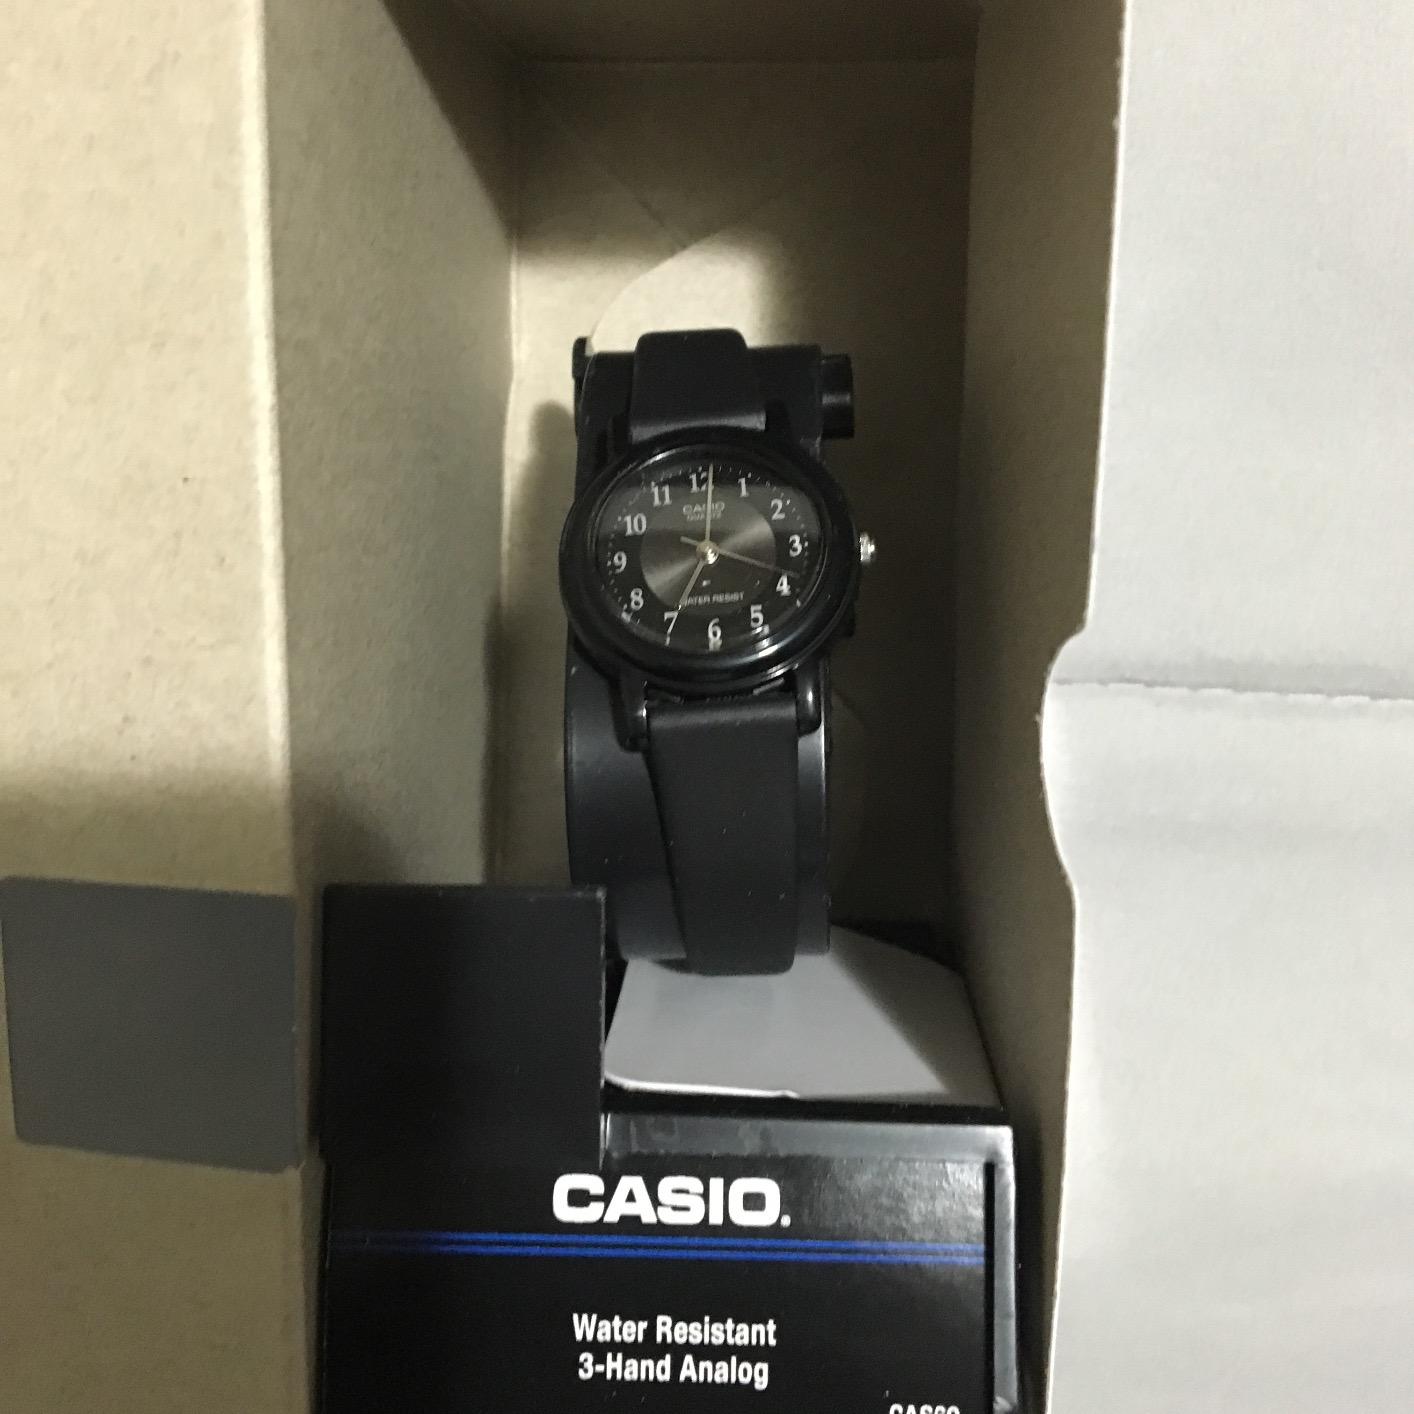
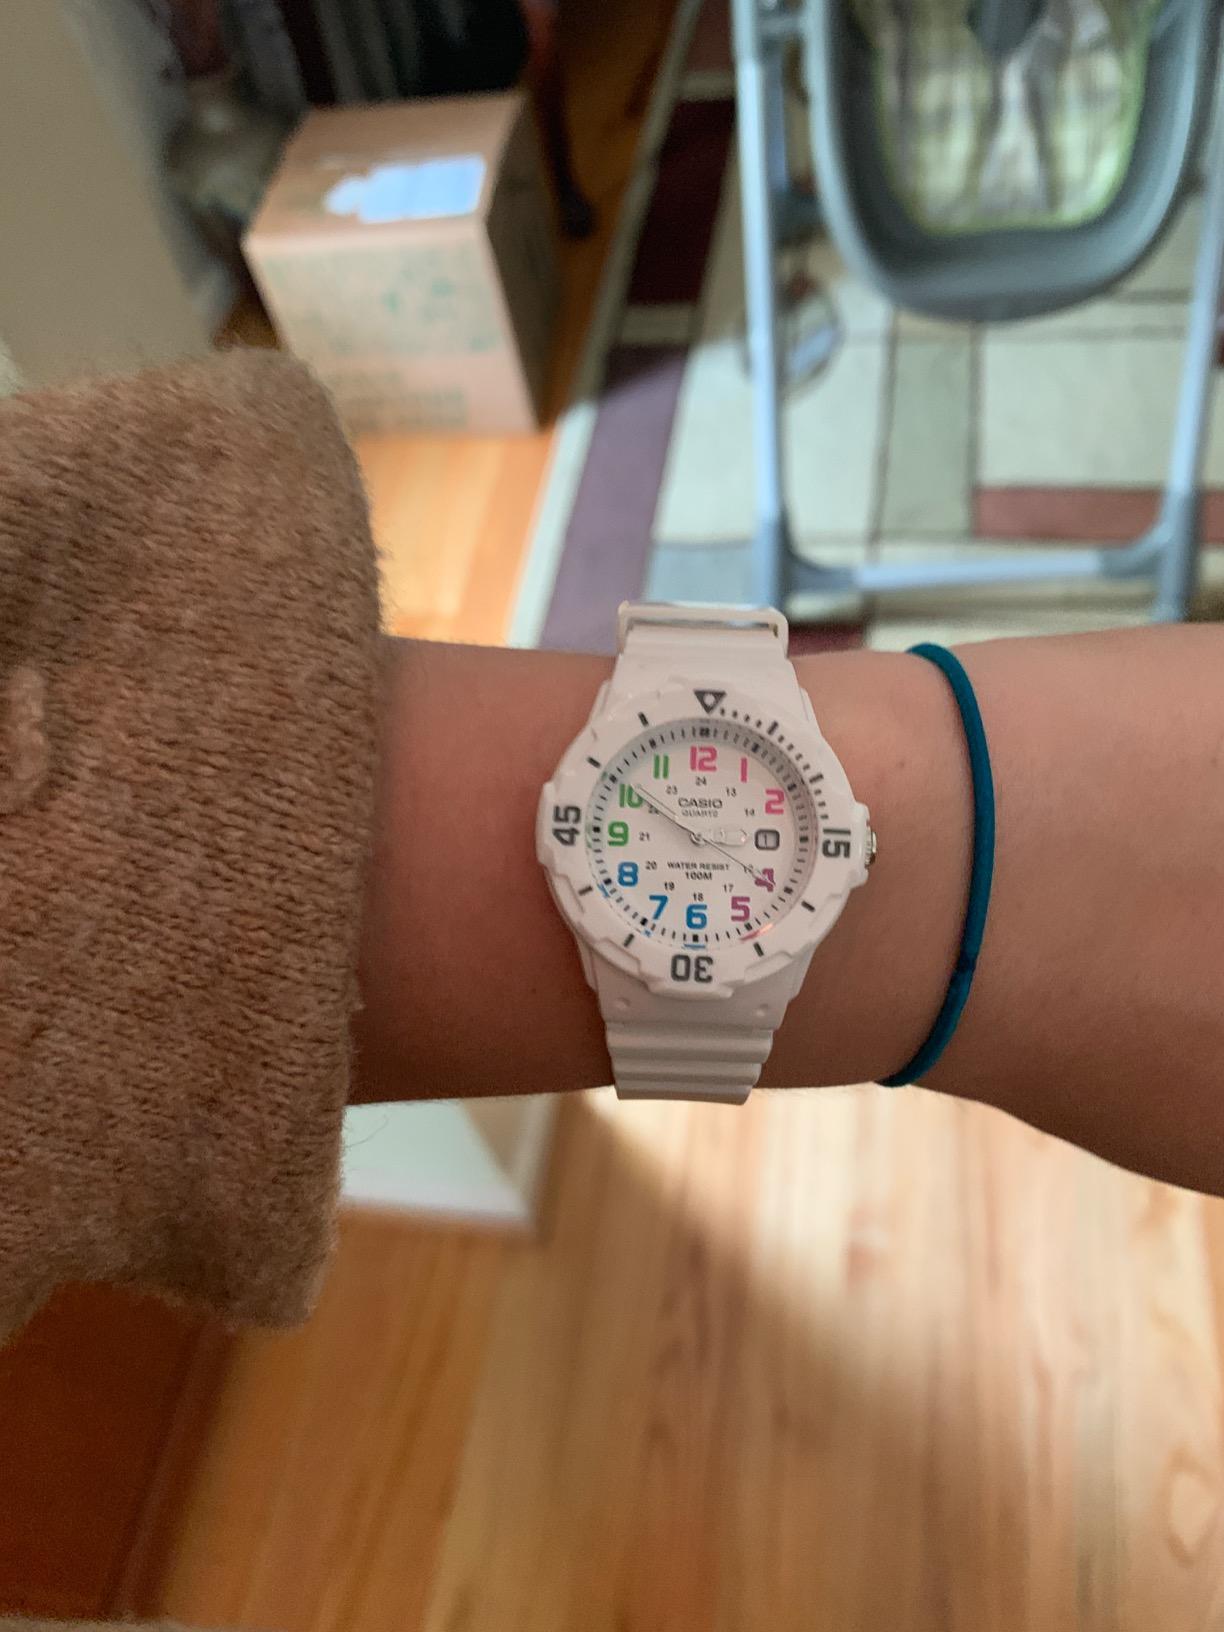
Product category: accessories_watch
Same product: no